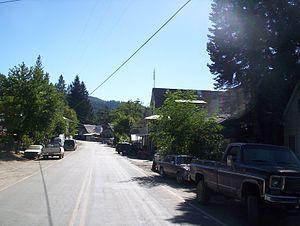
Washington est une localité non incorporée situé dans le comté de Nevada en Californie.